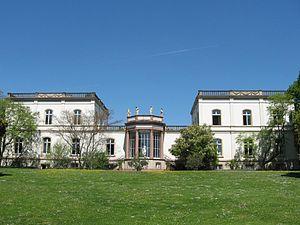
La Forschungsanstalt Geisenheim est un centre de recherche appliquée et développement avec une école d'ingénieurs située à Geisenheim en Allemagne.